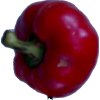
Label: red_pepper